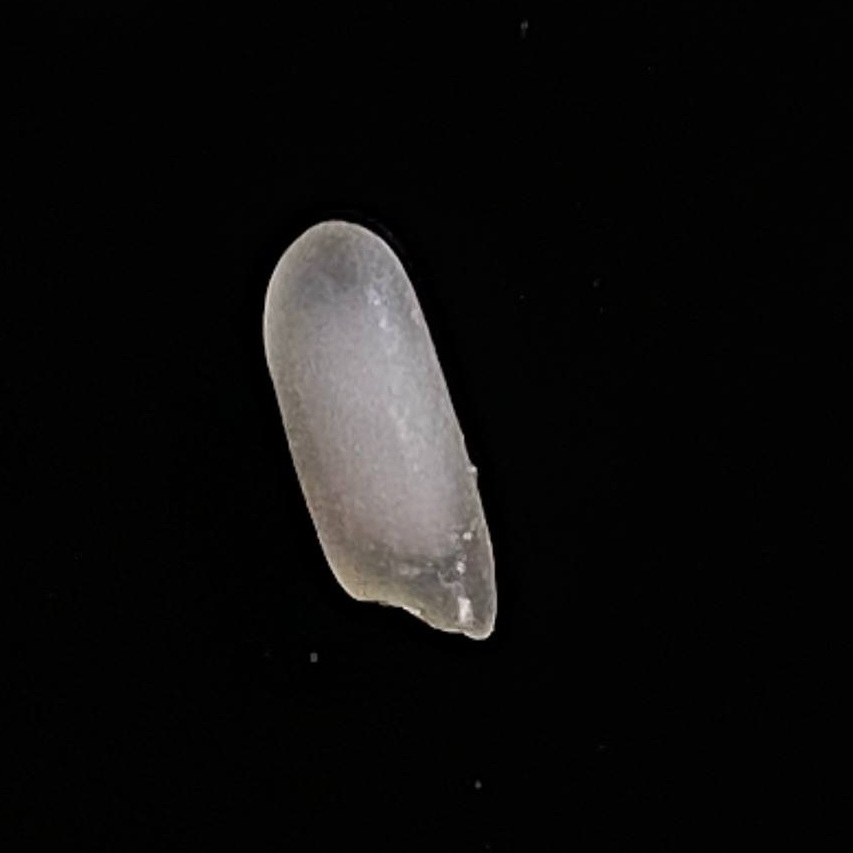
Rice variety: BR29